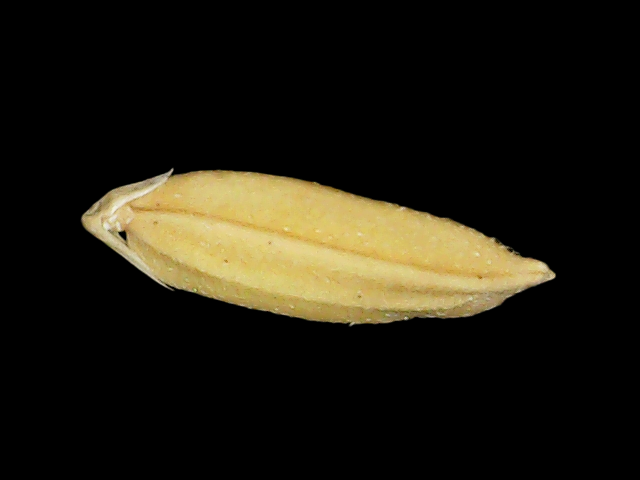
Rice variety: Binadhan24